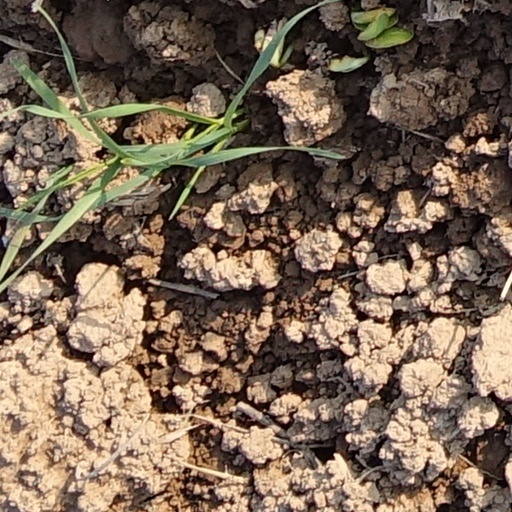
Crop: wheat